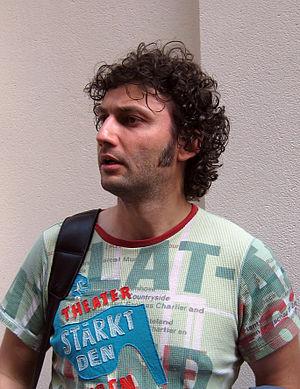
10 janvier : la Symphonie nᵒ 9 de William Schuman, créée par l'Orchestre de Philadelphie sous la direction d'Eugene Ormandy.